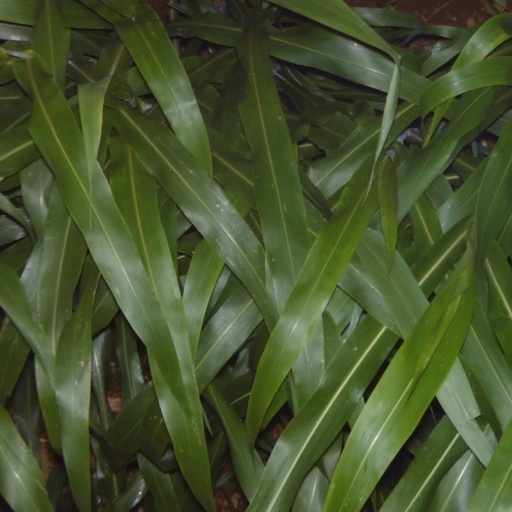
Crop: sorghum